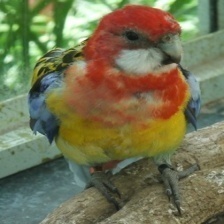
Species: EASTERN ROSELLA
Scientific name: PLATYCERCUS EXIMIUS